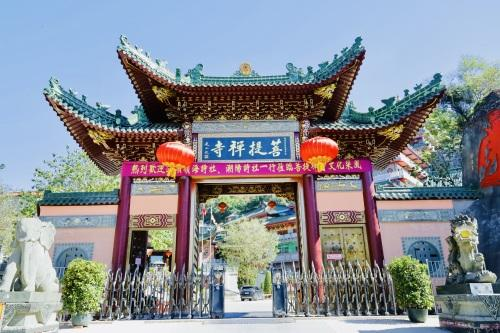
地标名称：菩提禅寺
所在城市：汕头市·潮阳区